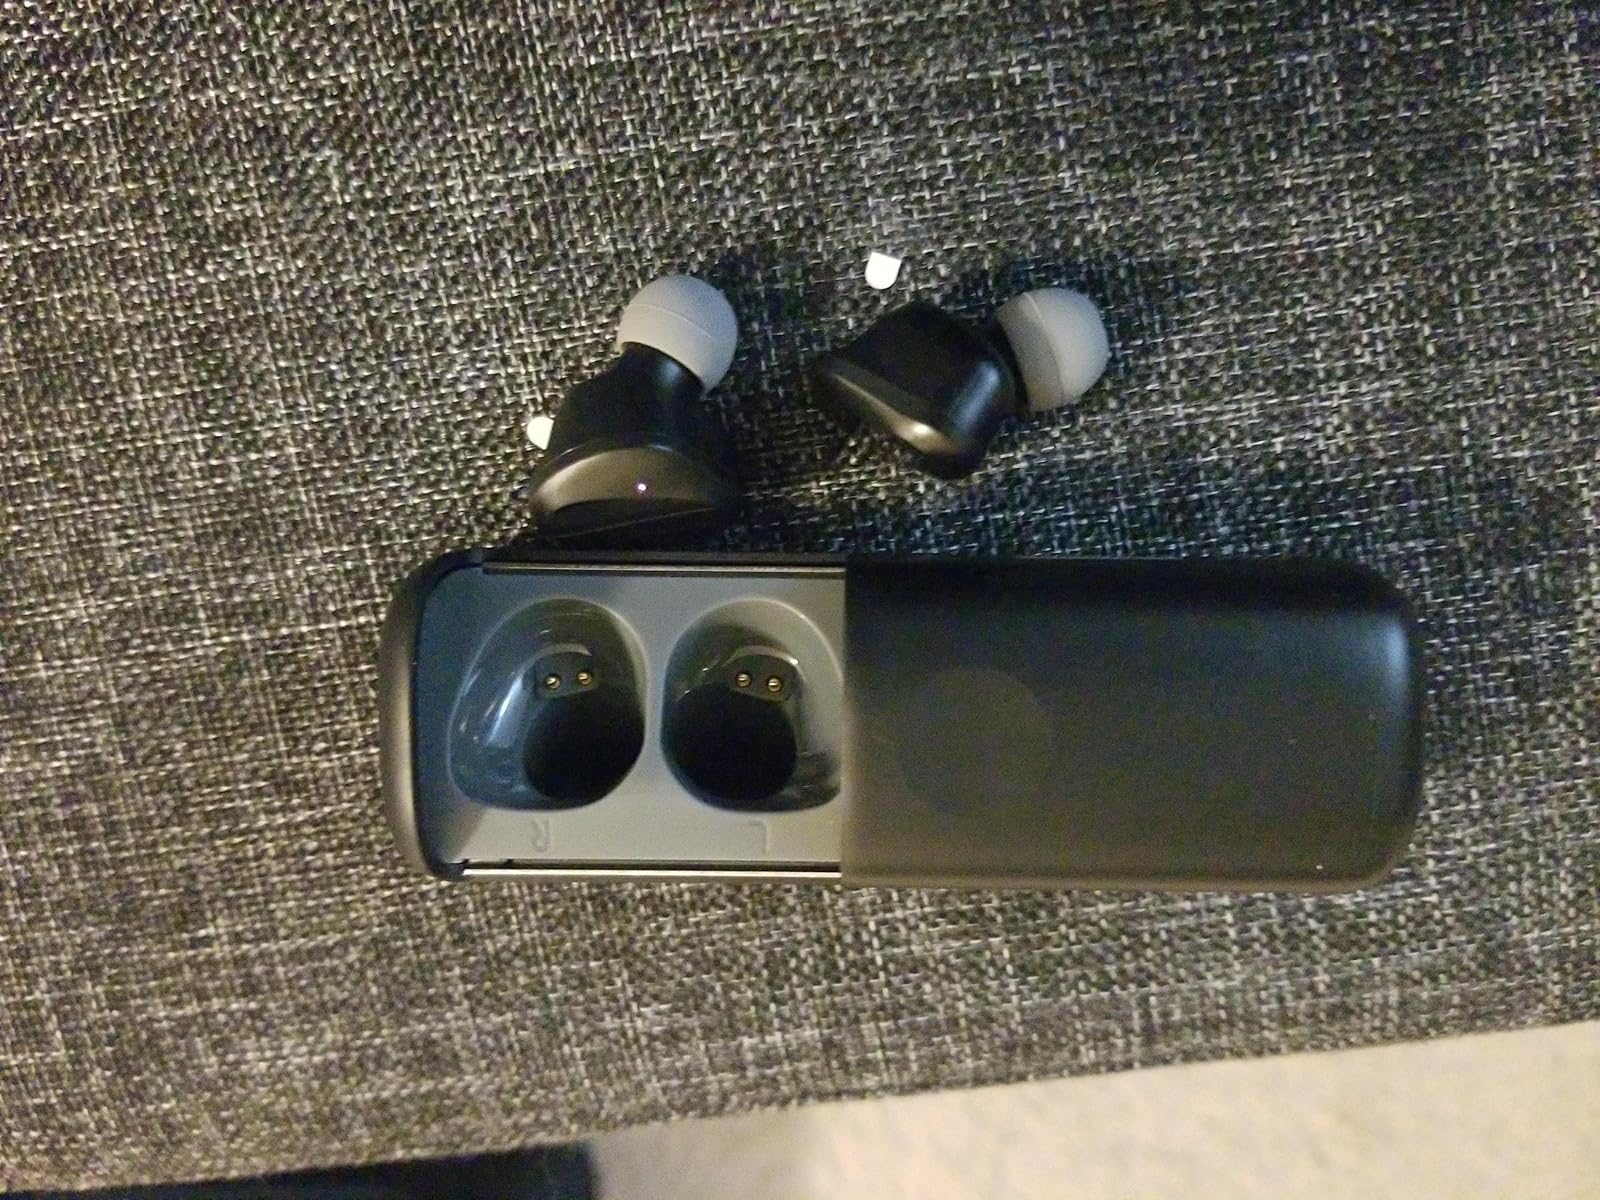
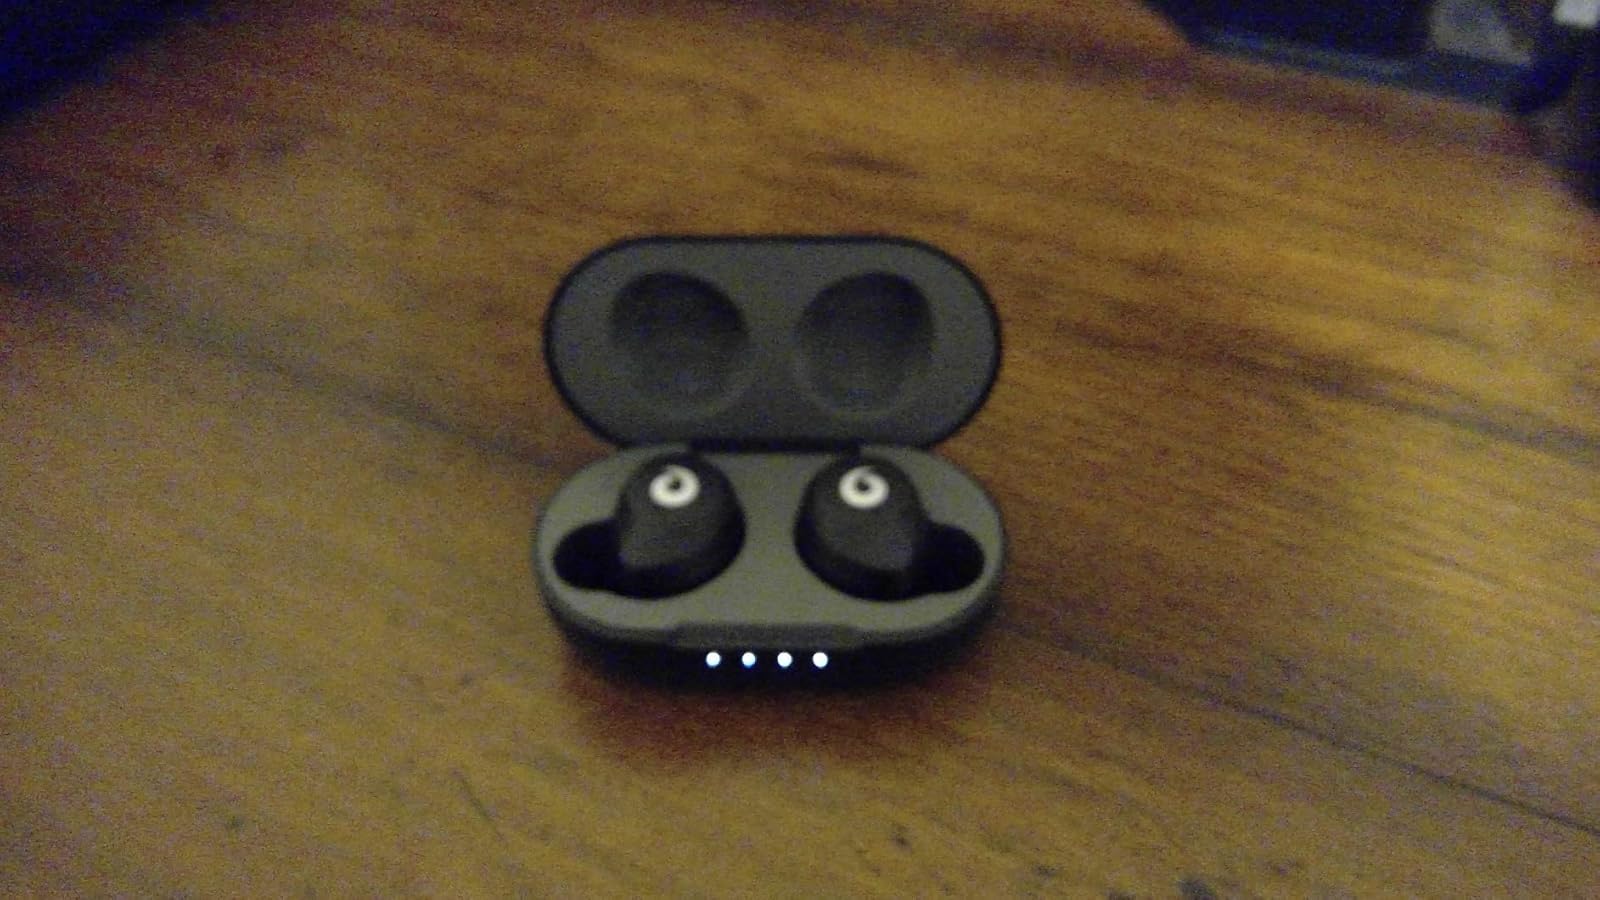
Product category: earbuds
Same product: no